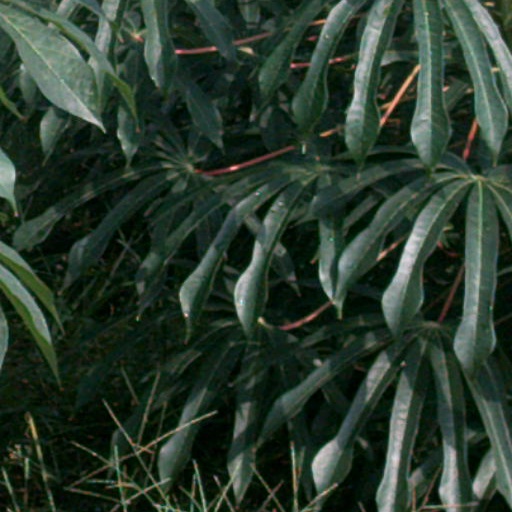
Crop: cassava